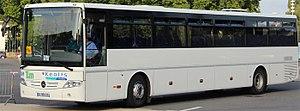
Intouro L qui fait 13 M
L’Intouro est un autocar interurbain produit par la division bus du groupe Mercedes-Benz depuis 1999.